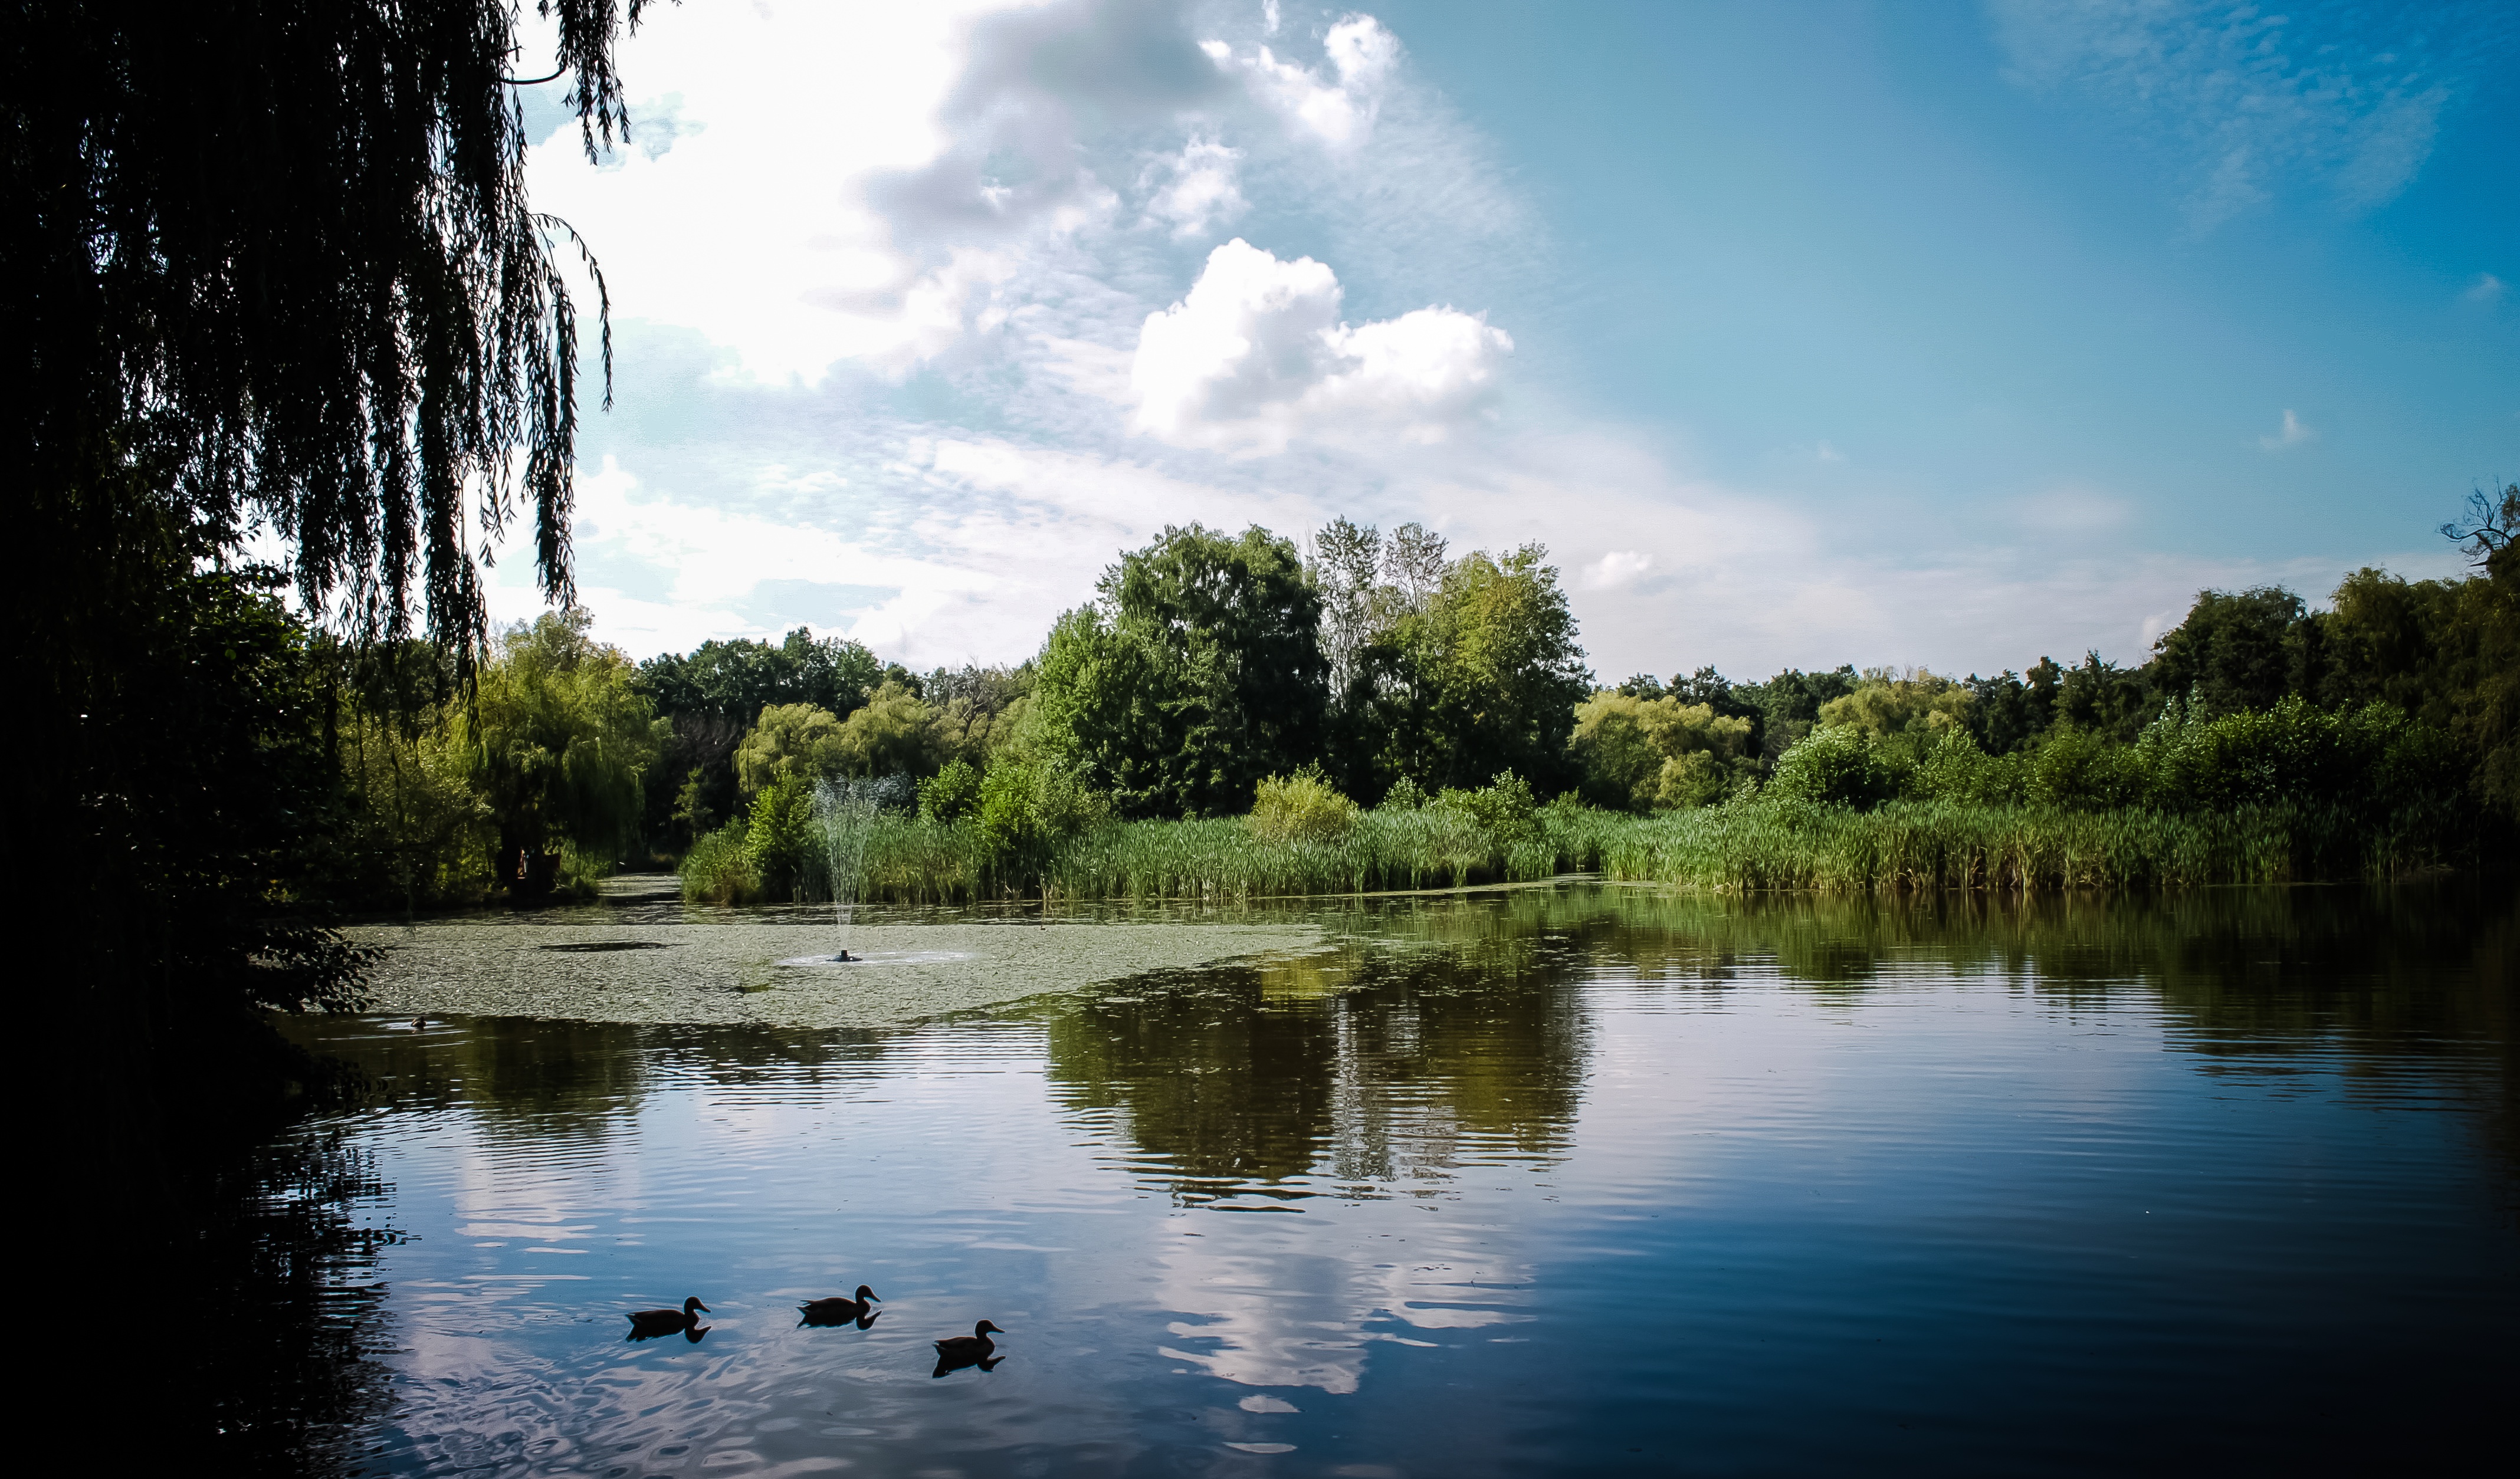
landscape, tree, water, nature, bird, wood, morning, lake, river, reed, pond, reflection, bay, reservoir, waterfront, lakeside, body of water, willow, duck, wetland, habitat, mallards, water surface, mallard duck, mirror image, wild ducks, water bird hunting, natural environment, woody plant